Hugo Historic District

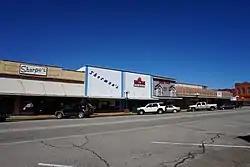

The Hugo Historic District in Hugo, Oklahoma is a historic district which was listed on the National Register of Historic Places listings in Choctaw County, Oklahoma in 1980. It is located at U.S. 70 and U.S. 271.